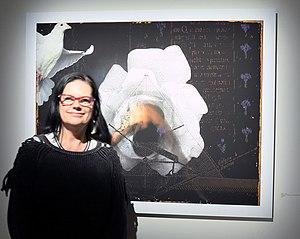
Portrait de l'artiste lors de son vernissage de l'exposition
Cap-Chat est une municipalité située dans la municipalité régionale de comté de La Haute-Gaspésie dans la région administrative de la Gaspésie–Îles-de-la-Madeleine au Québec au Canada. La ville de Cap-Chat actuelle a été constituée le 15 mars 2000 par le regroupement de la ville de Cap-Chat et de la municipalité de Capucins.
Renée Chevalier est une peintre, graveuse et plasticienne québécoise née à Cap-Chat en 1955.